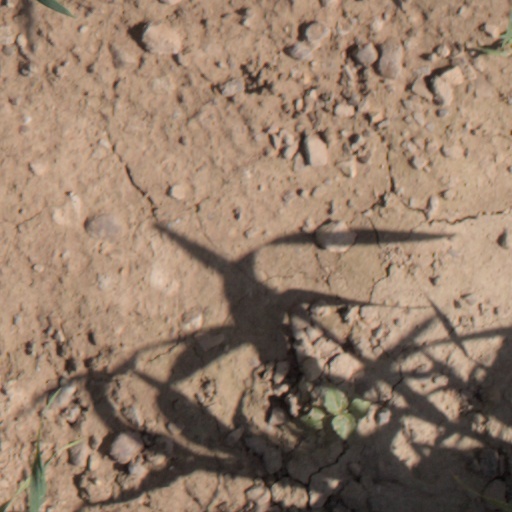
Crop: wheat